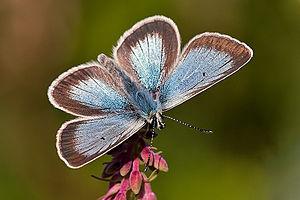
L’Azuré des géraniums est une espèce de lépidoptères de la famille des Lycaenidae et de la sous-famille des Polyommatinae.
Aricia est un genre paléarctique de lépidoptères de la famille des Lycaenidae et de la sous-famille des Polyommatinae.